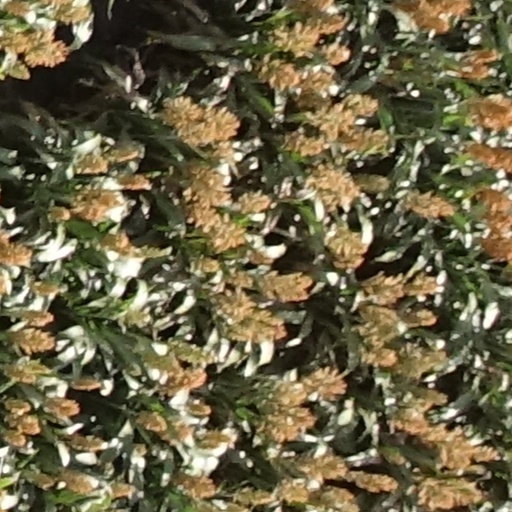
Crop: sorghum